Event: Nepal Earthquake
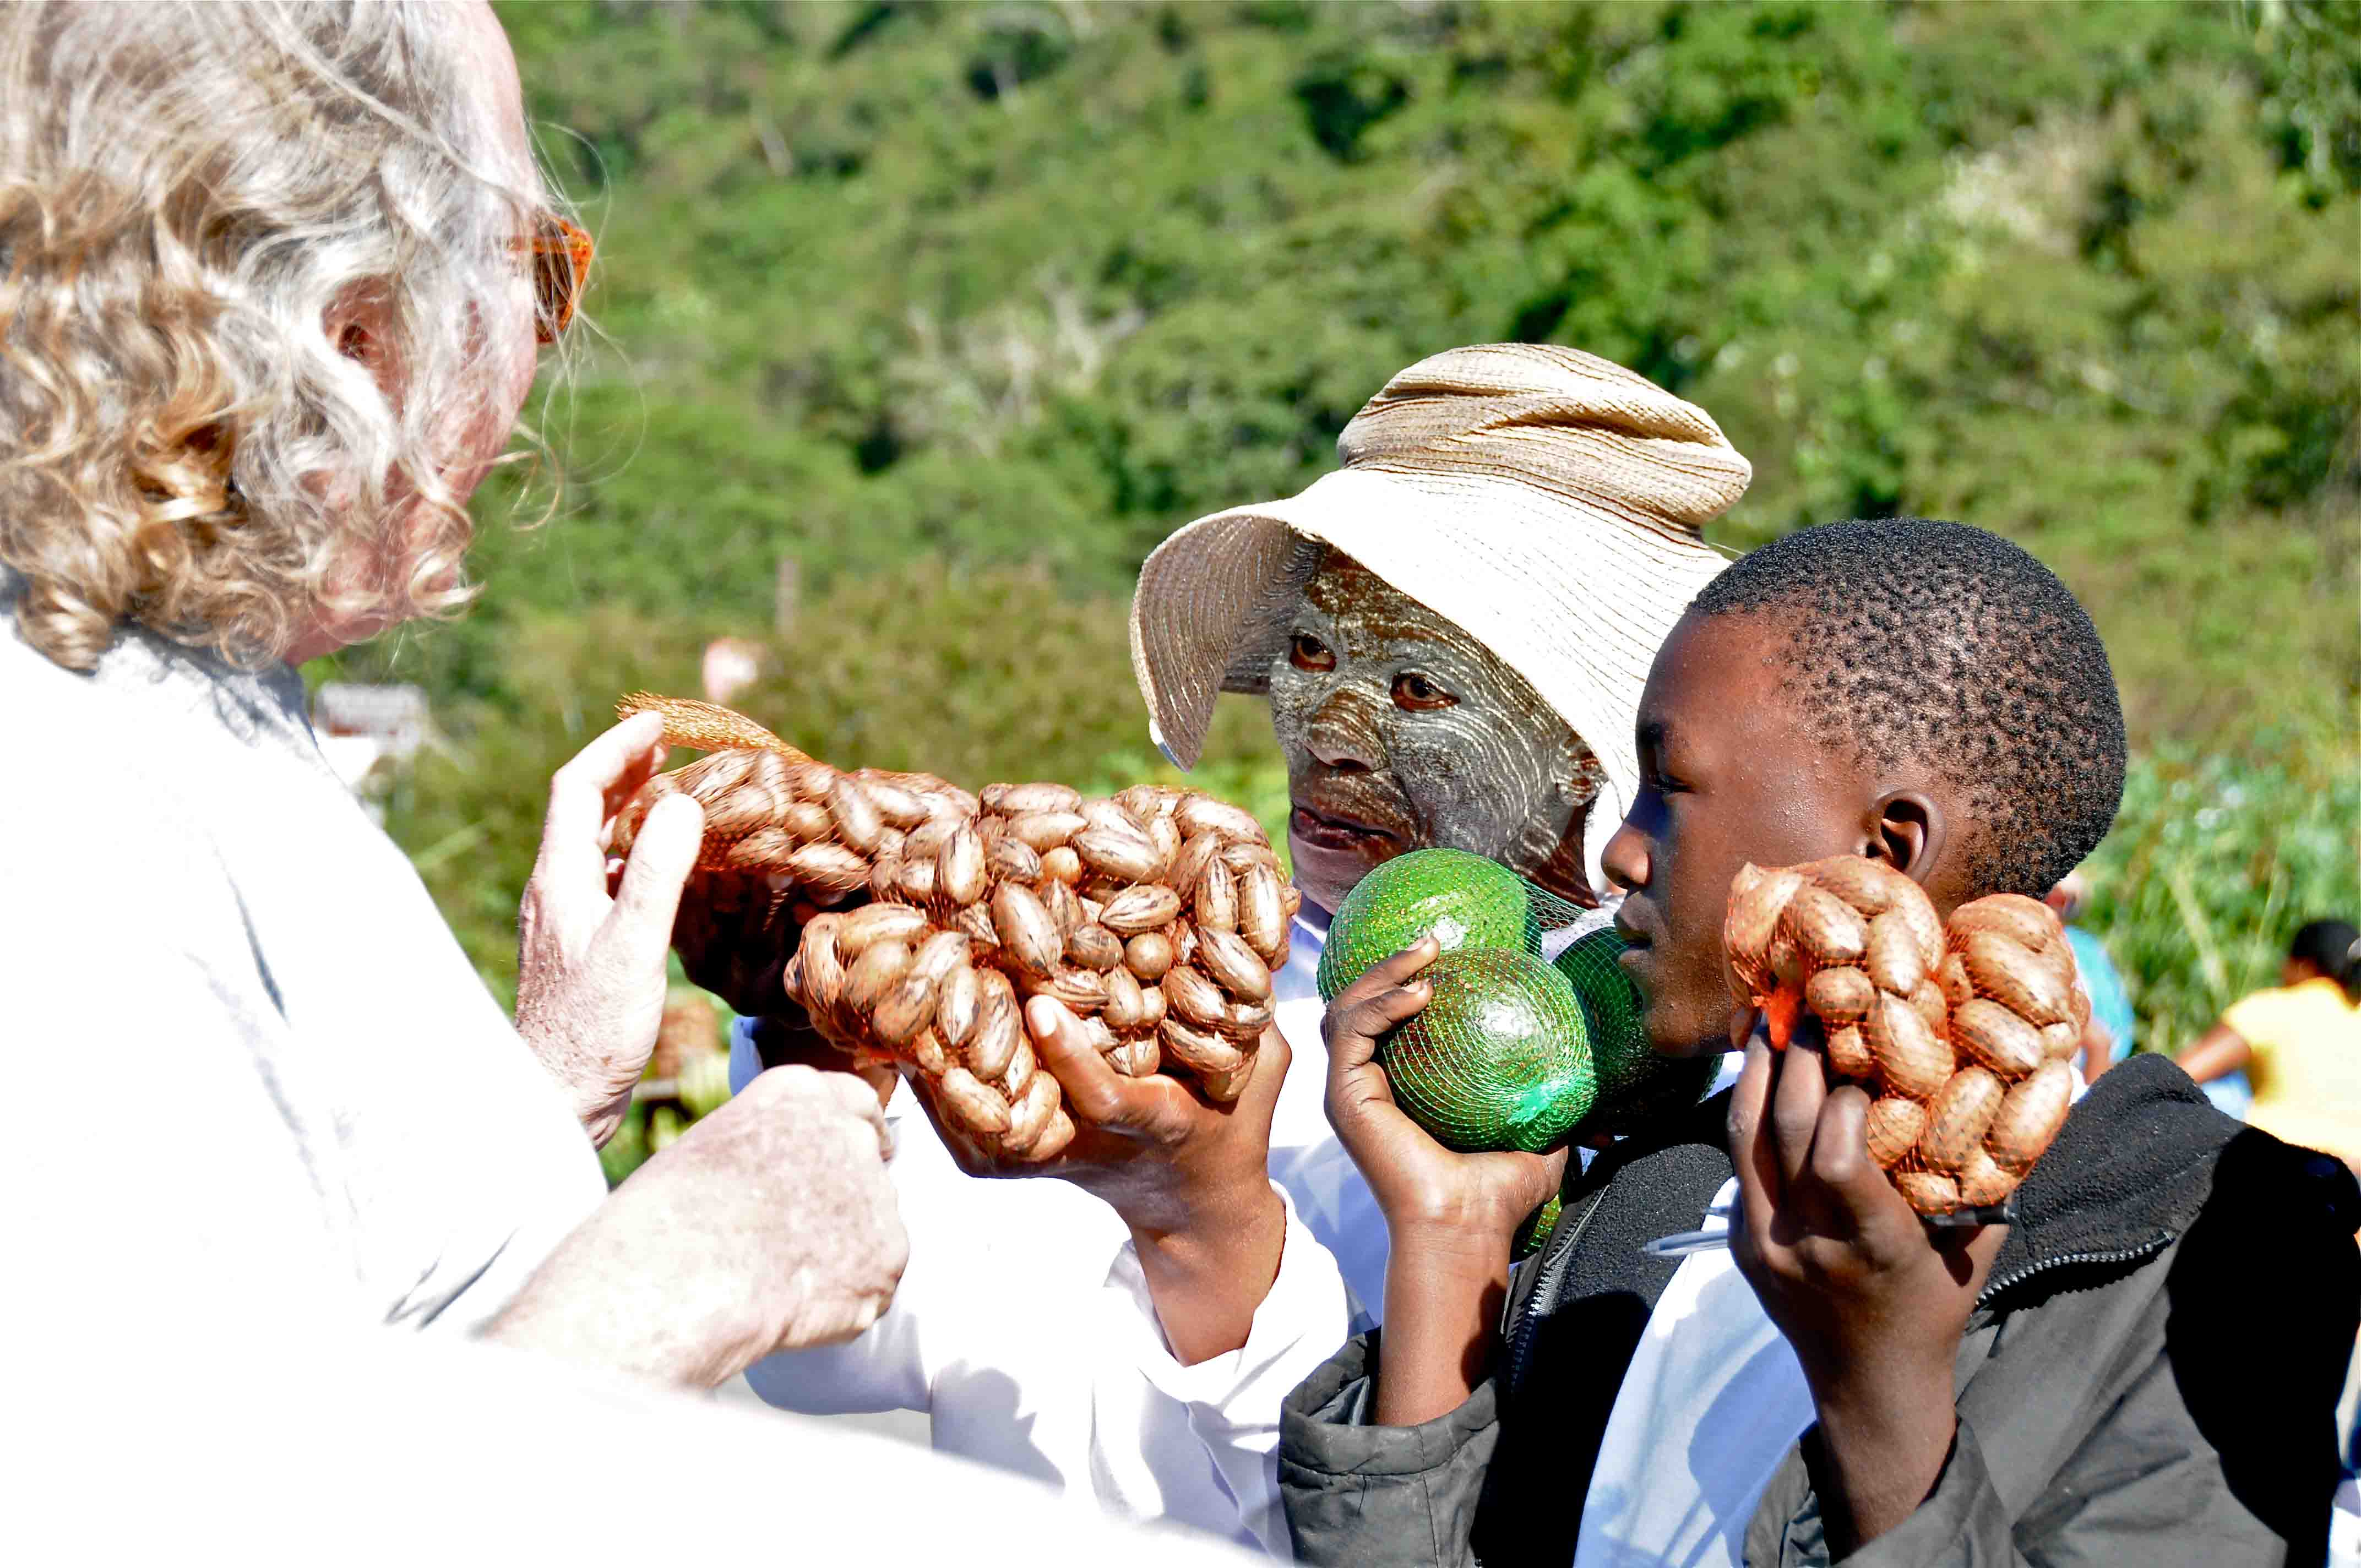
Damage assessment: no_damage